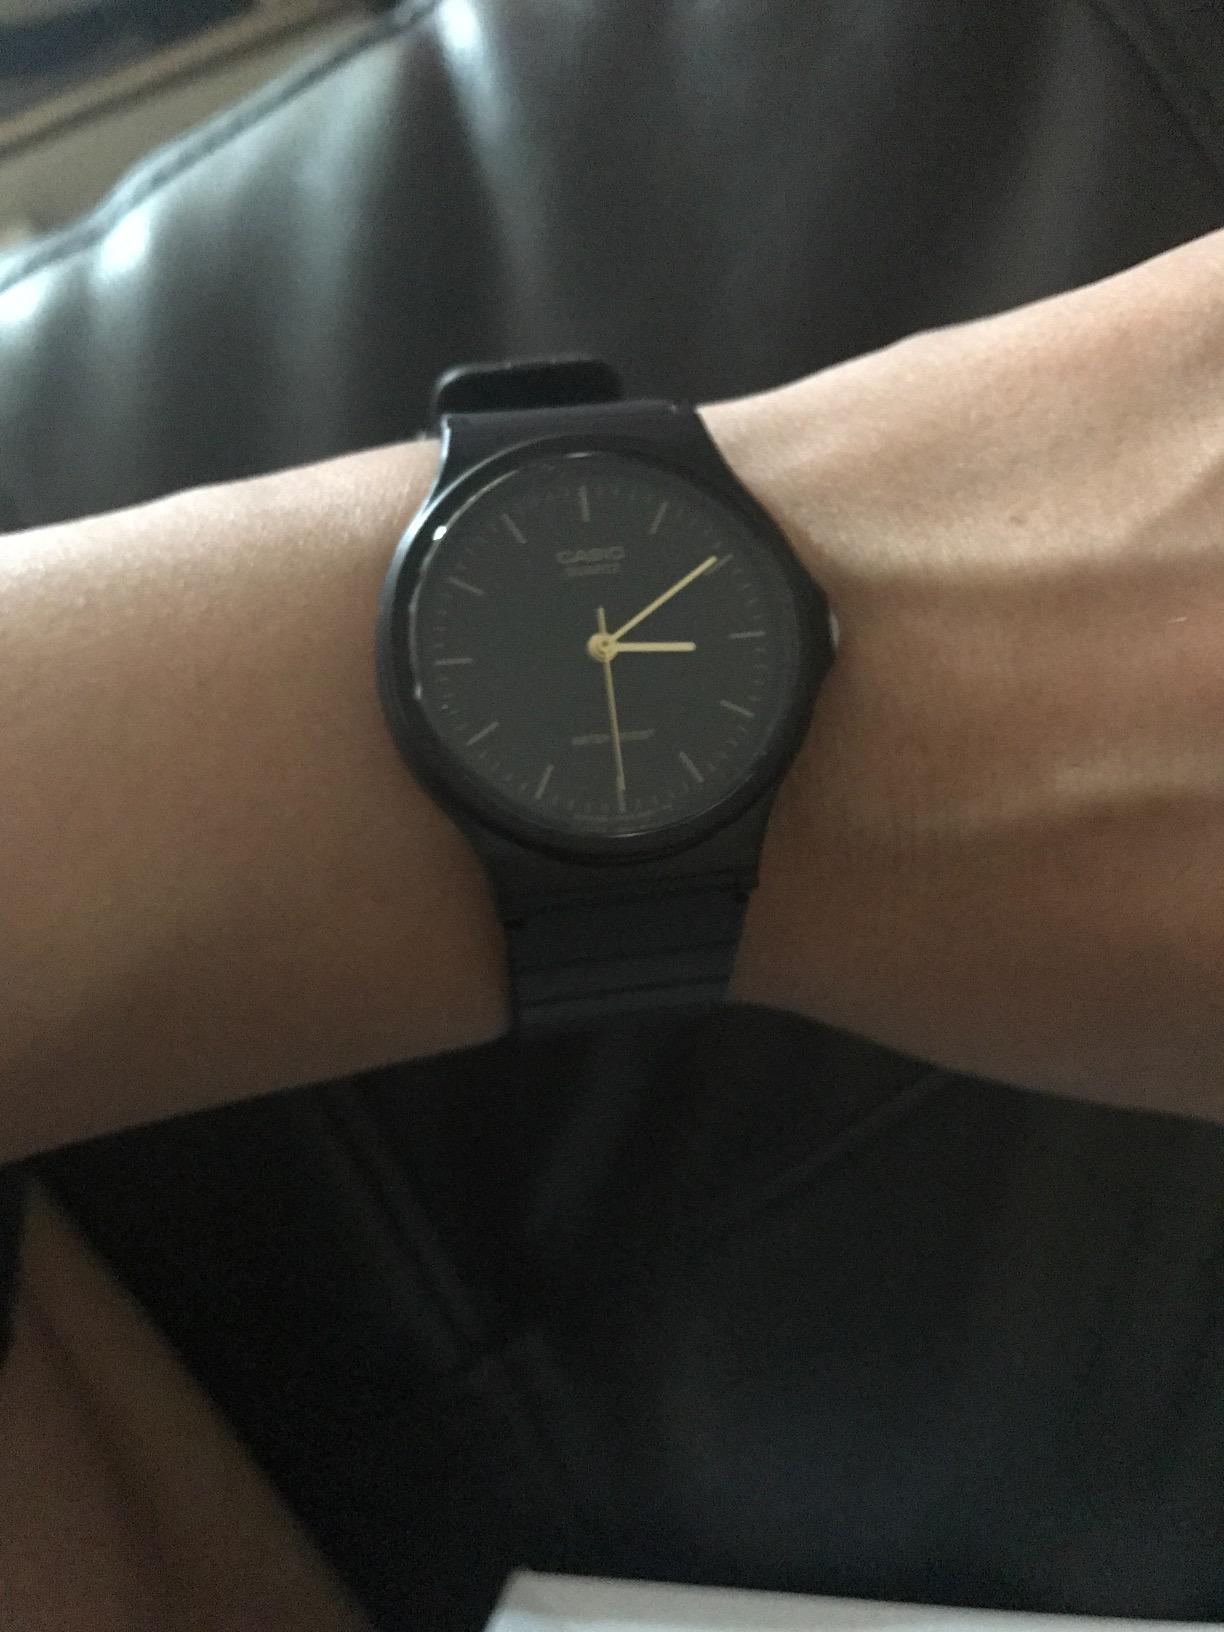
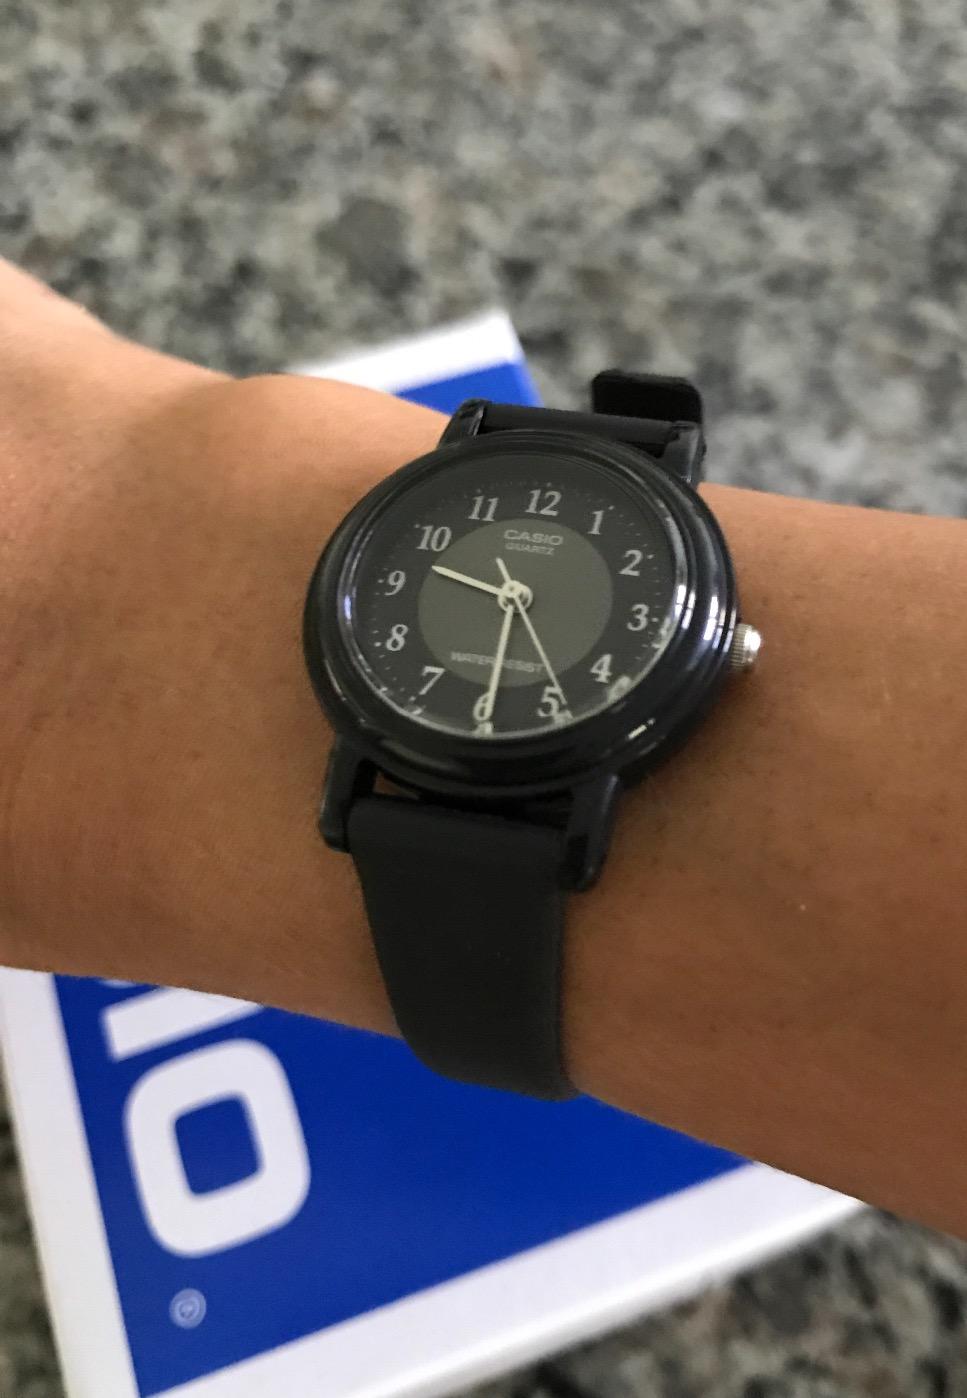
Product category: accessories_watch
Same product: no